Wolseley 6/90

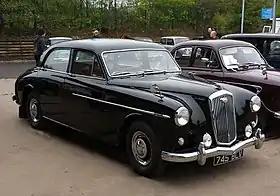
Series III first registered March 1959

The Wolseley 6/90 is a car produced by Wolseley Motors Limited in the United Kingdom from 1954 to 1959. Announced on the first day of the October 1954 British Motor Show, the 6/90 replaced the 6/80 as the company's flagship model. It was badged with "Six-Ninety" on the bonnet and with "6/90" on the bootlid.